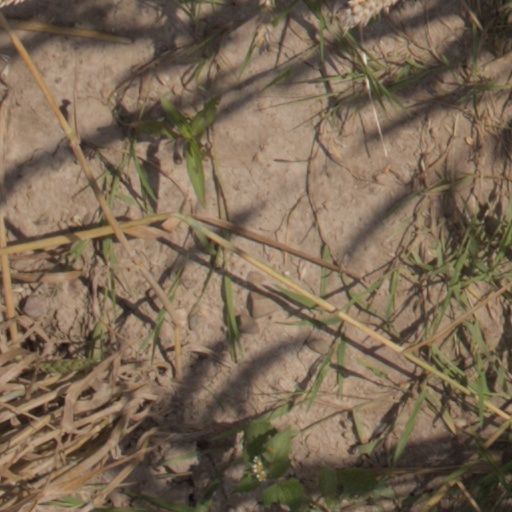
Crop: wheat